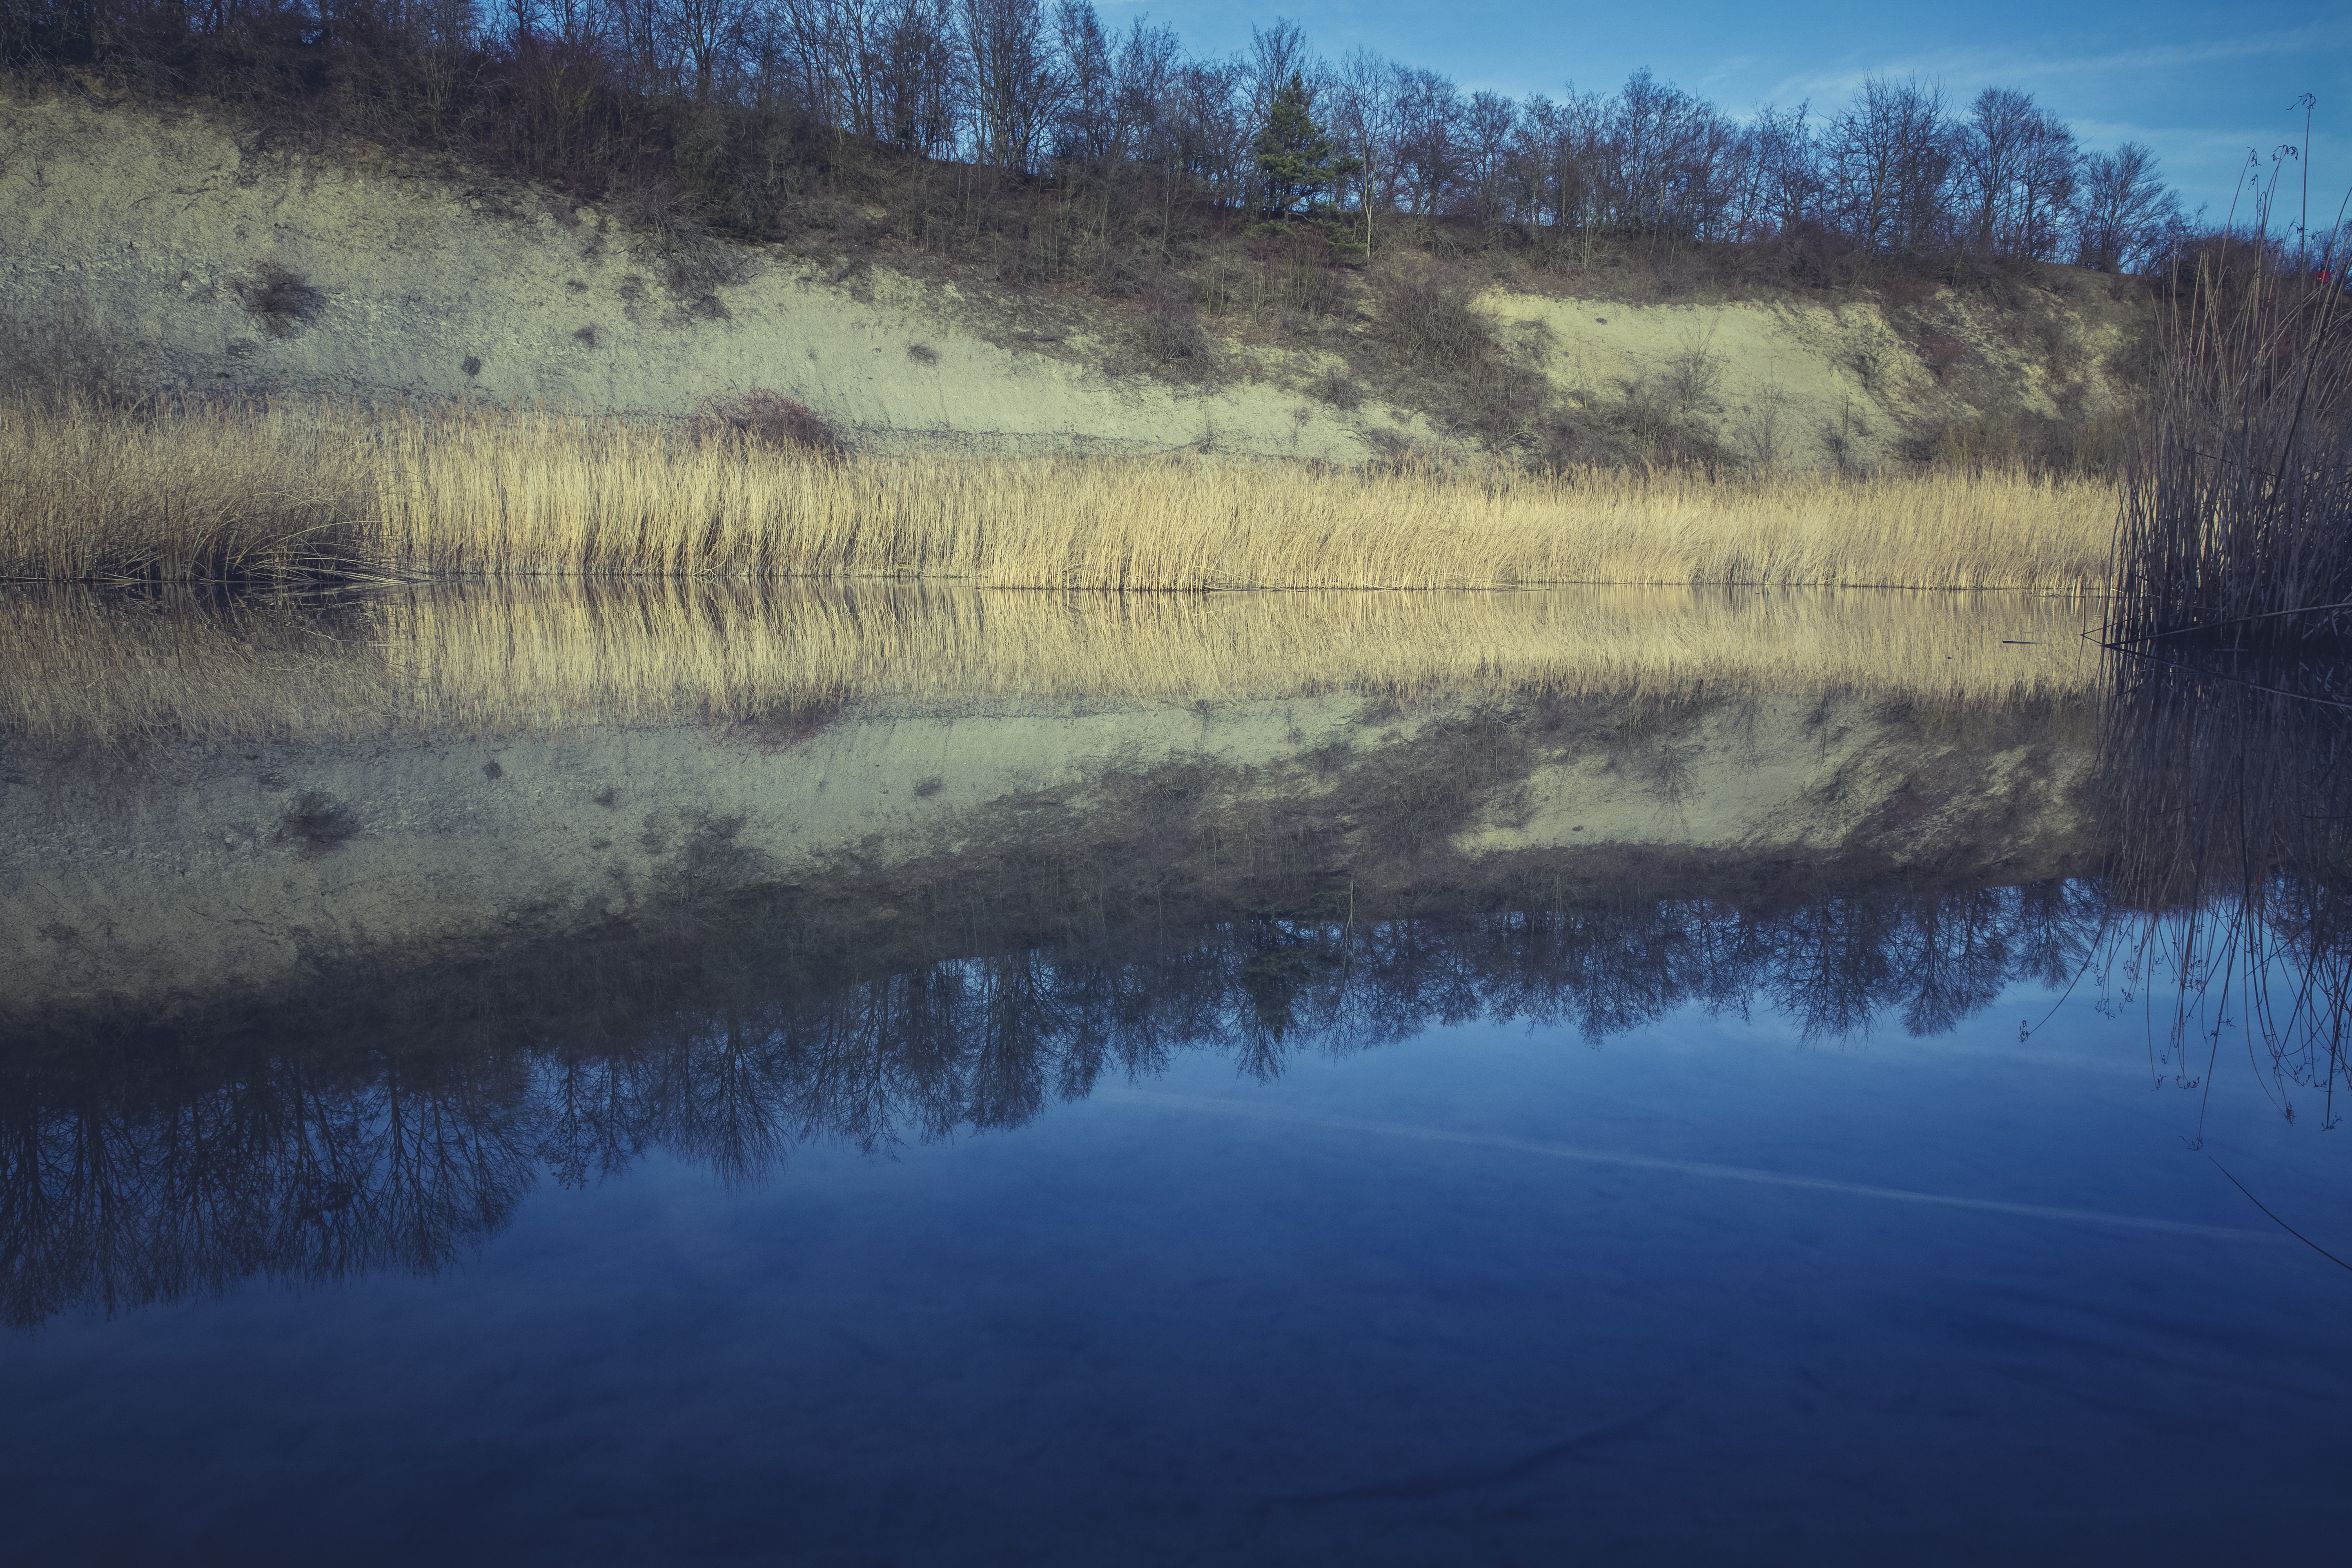
landscape, tree, water, nature, marsh, wilderness, mist, morning, lake, dawn, river, pond, evening, reflection, reservoir, wetland, bog, sound, habitat, loch, pit, removal, biotope, renaturation, schilff, natural environment, atmospheric phenomenon